Anthony Weiner sexting scandals

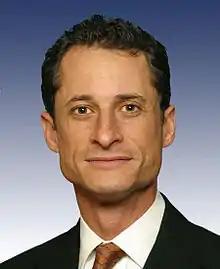
Anthony Weiner, Congressional portrait,

Anthony Weiner is a former member of the United States House of Representatives from New York City who has been involved in multiple scandals related to sexting.